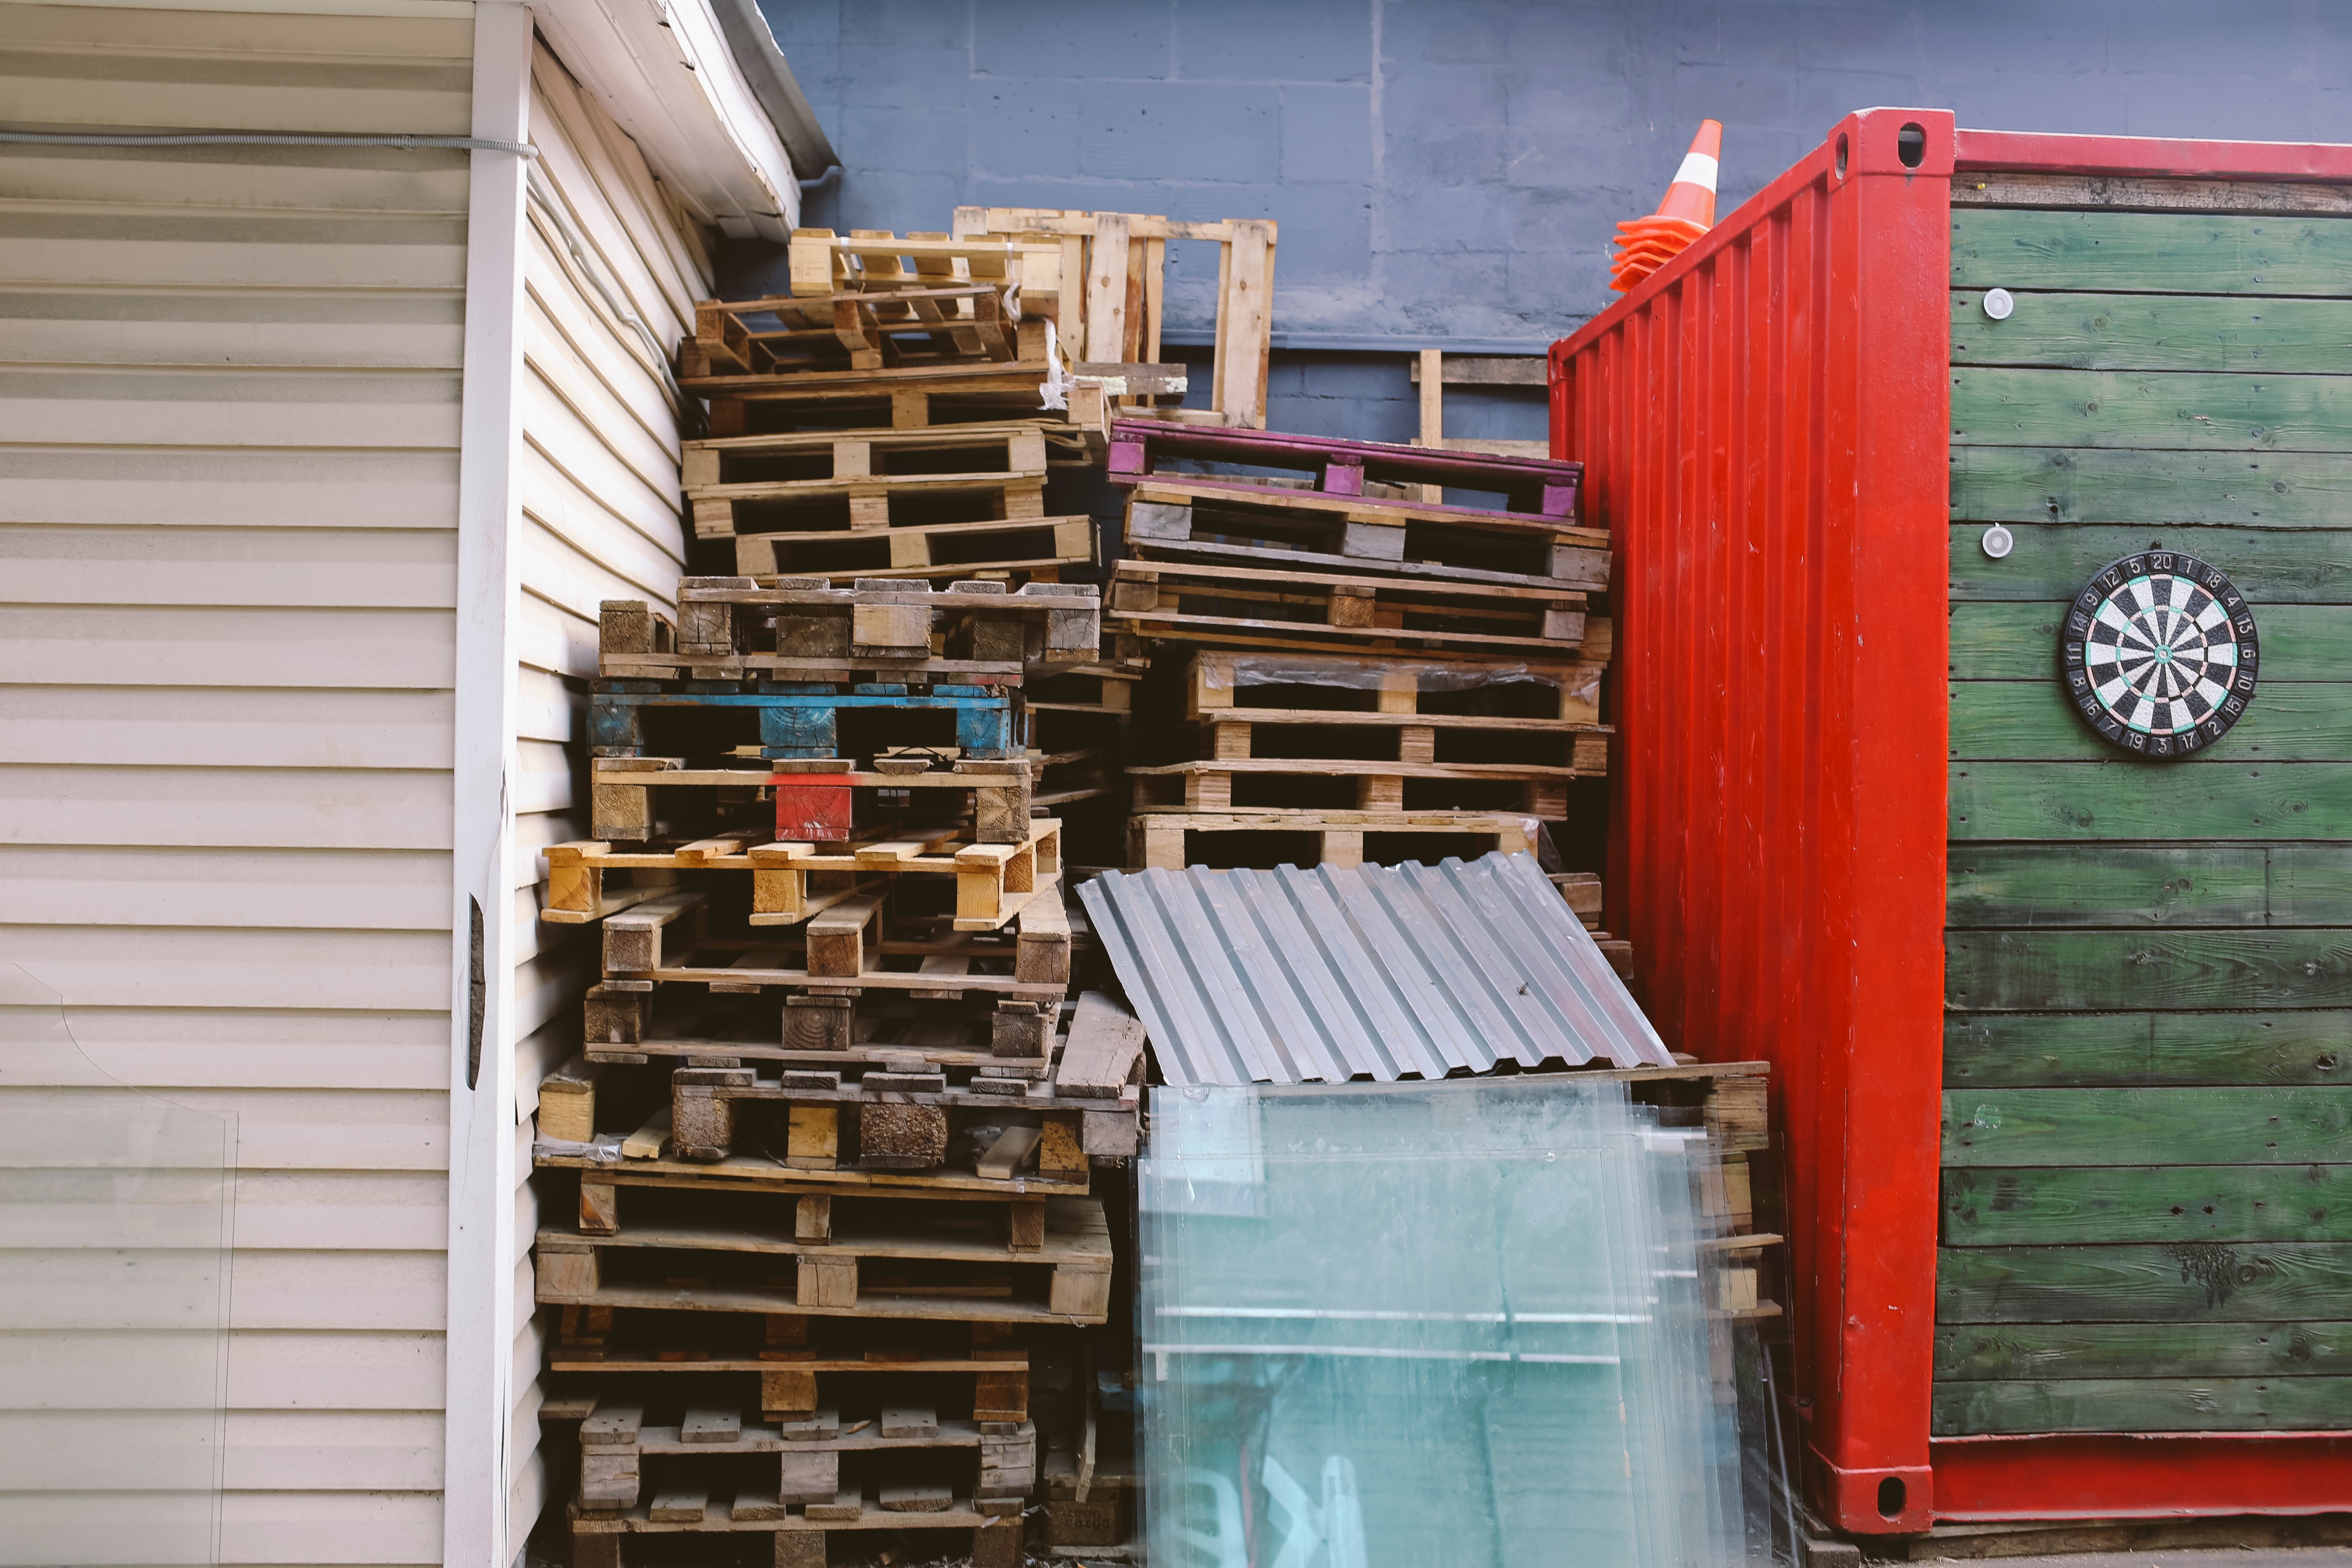
wood, wall, shed, facade, storage, shipping container, dumpster, stacked, pallet, garbage, window covering